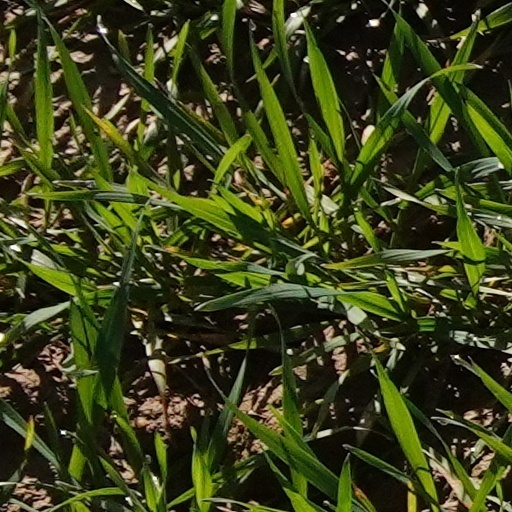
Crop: wheat